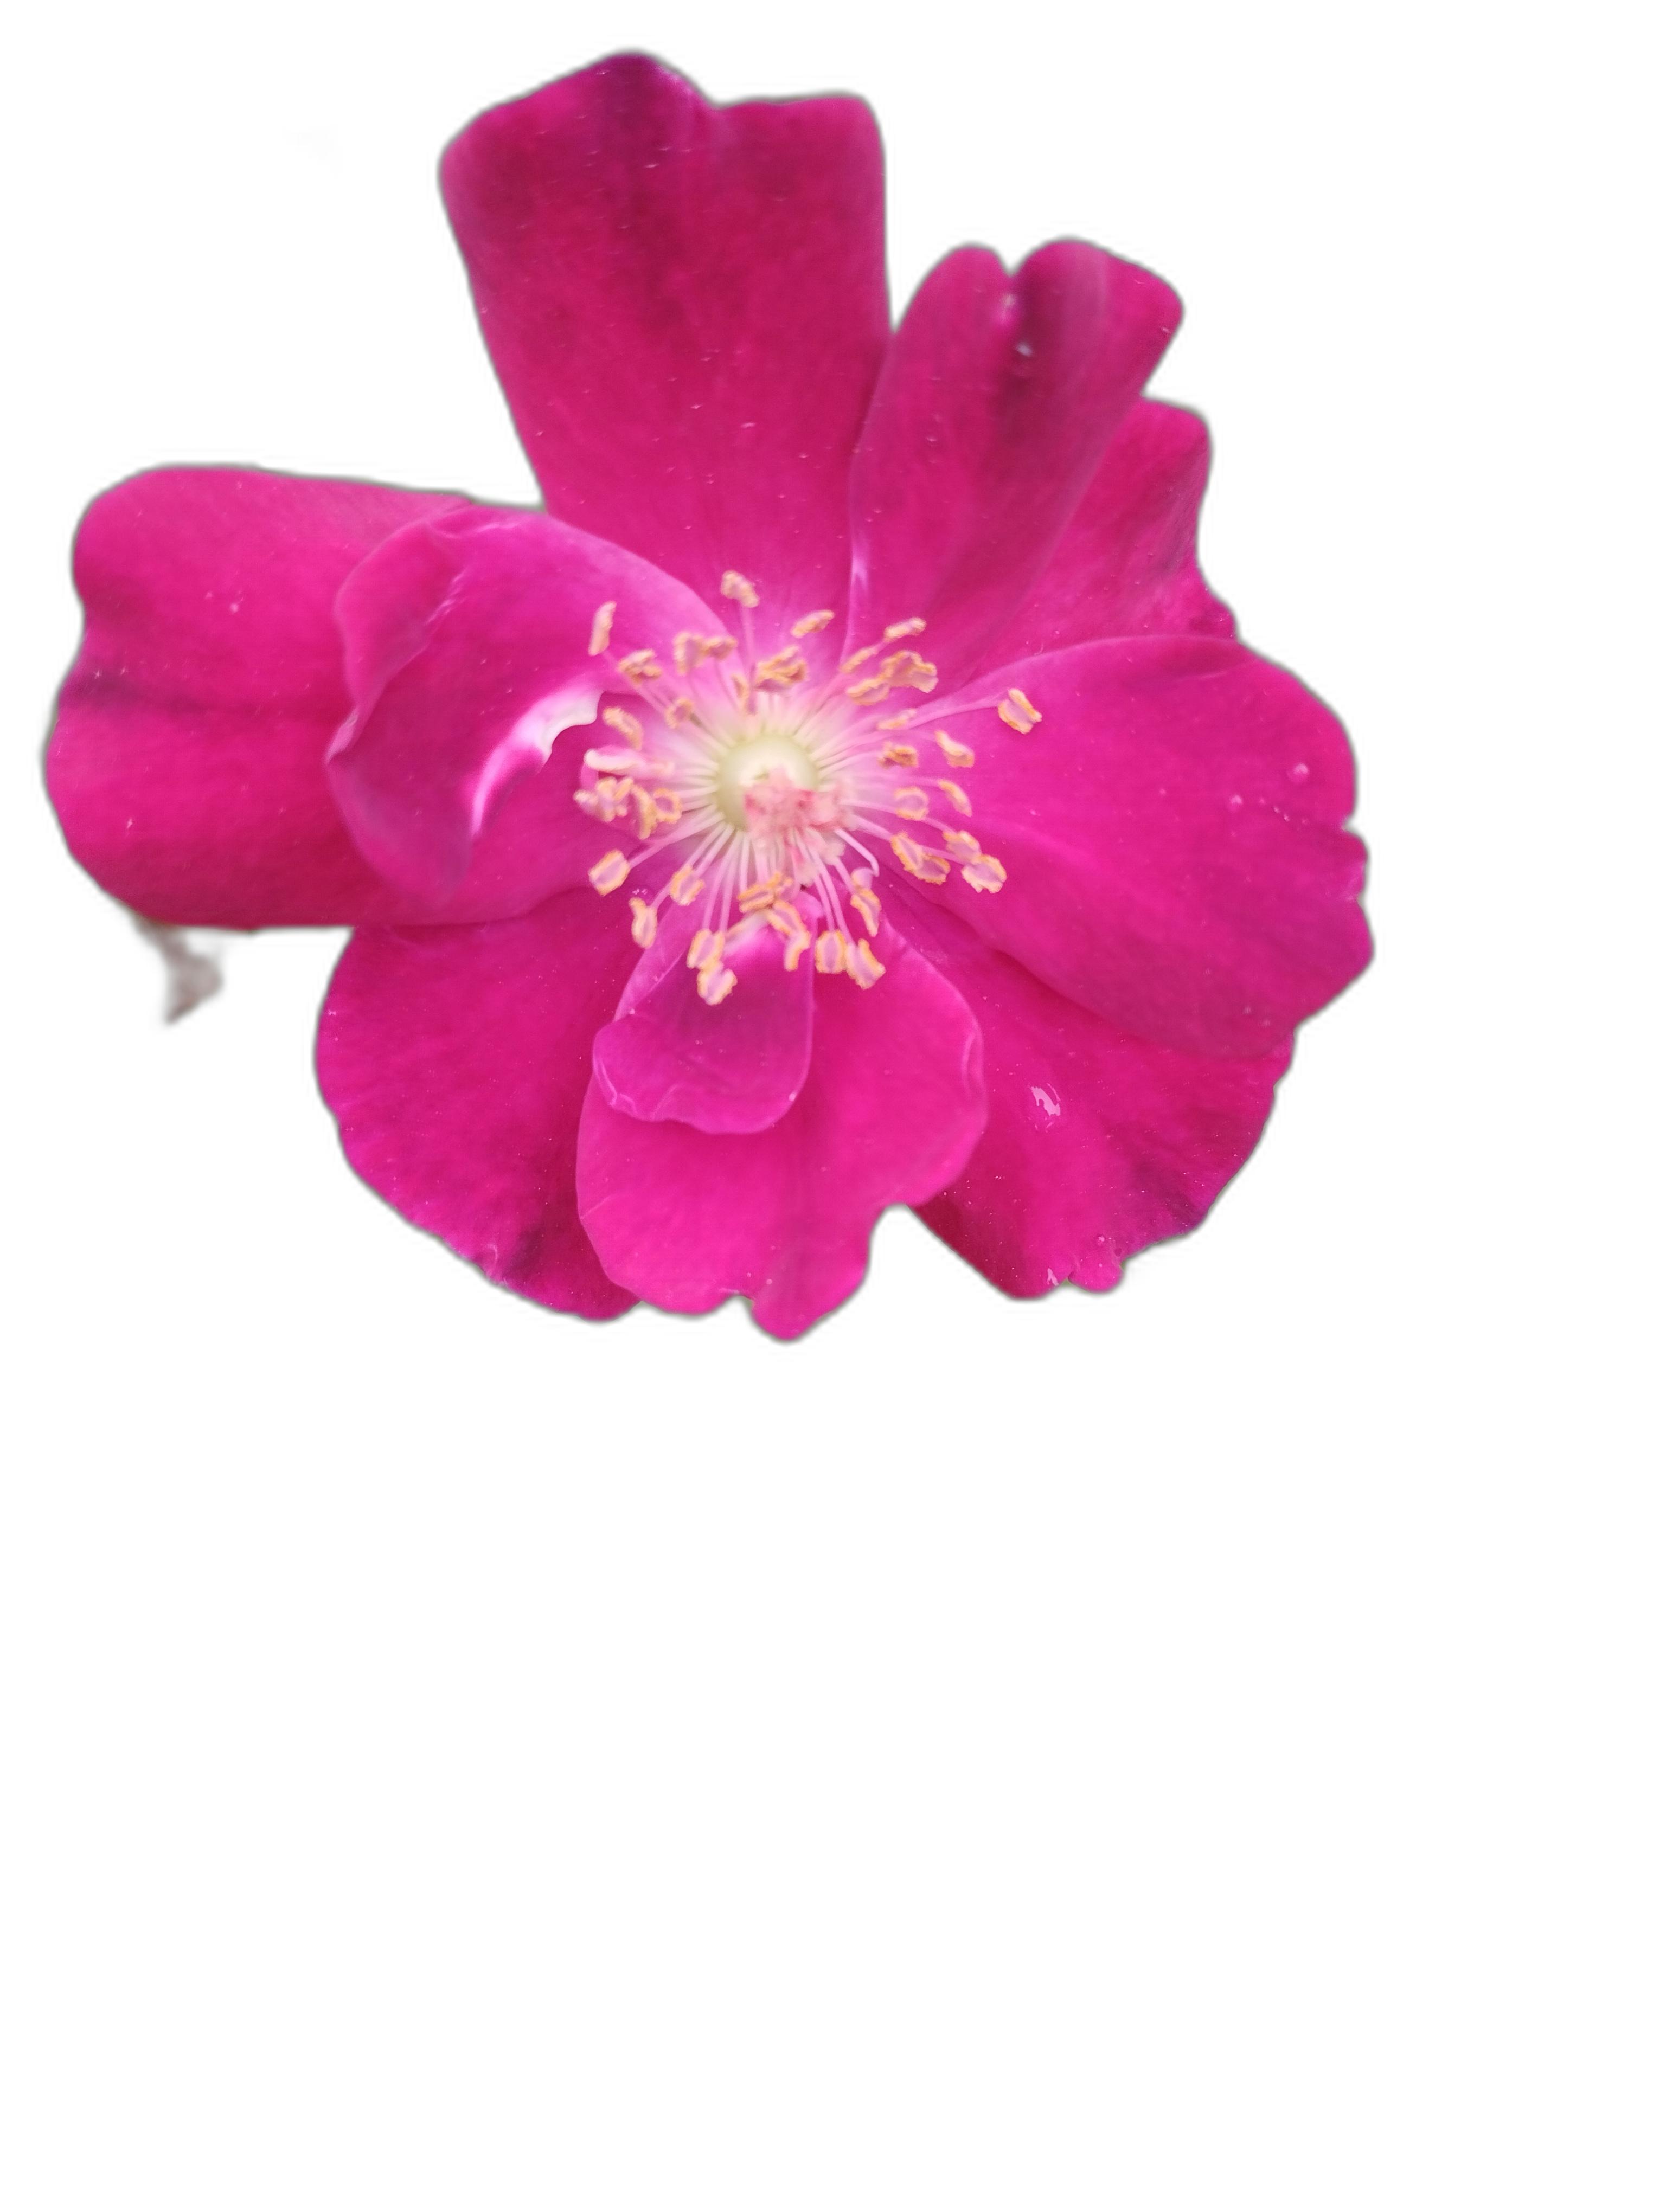
Label: Rose